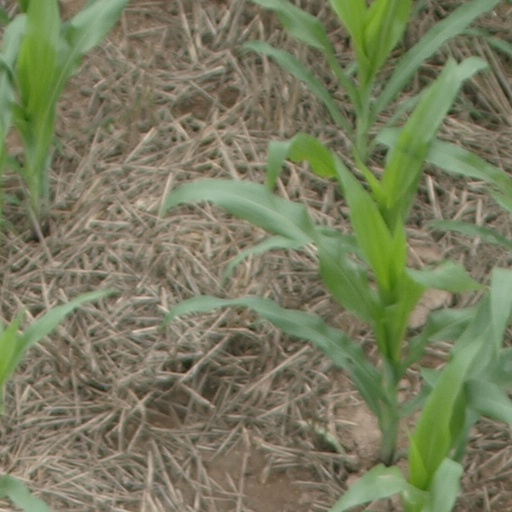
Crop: maize; corn